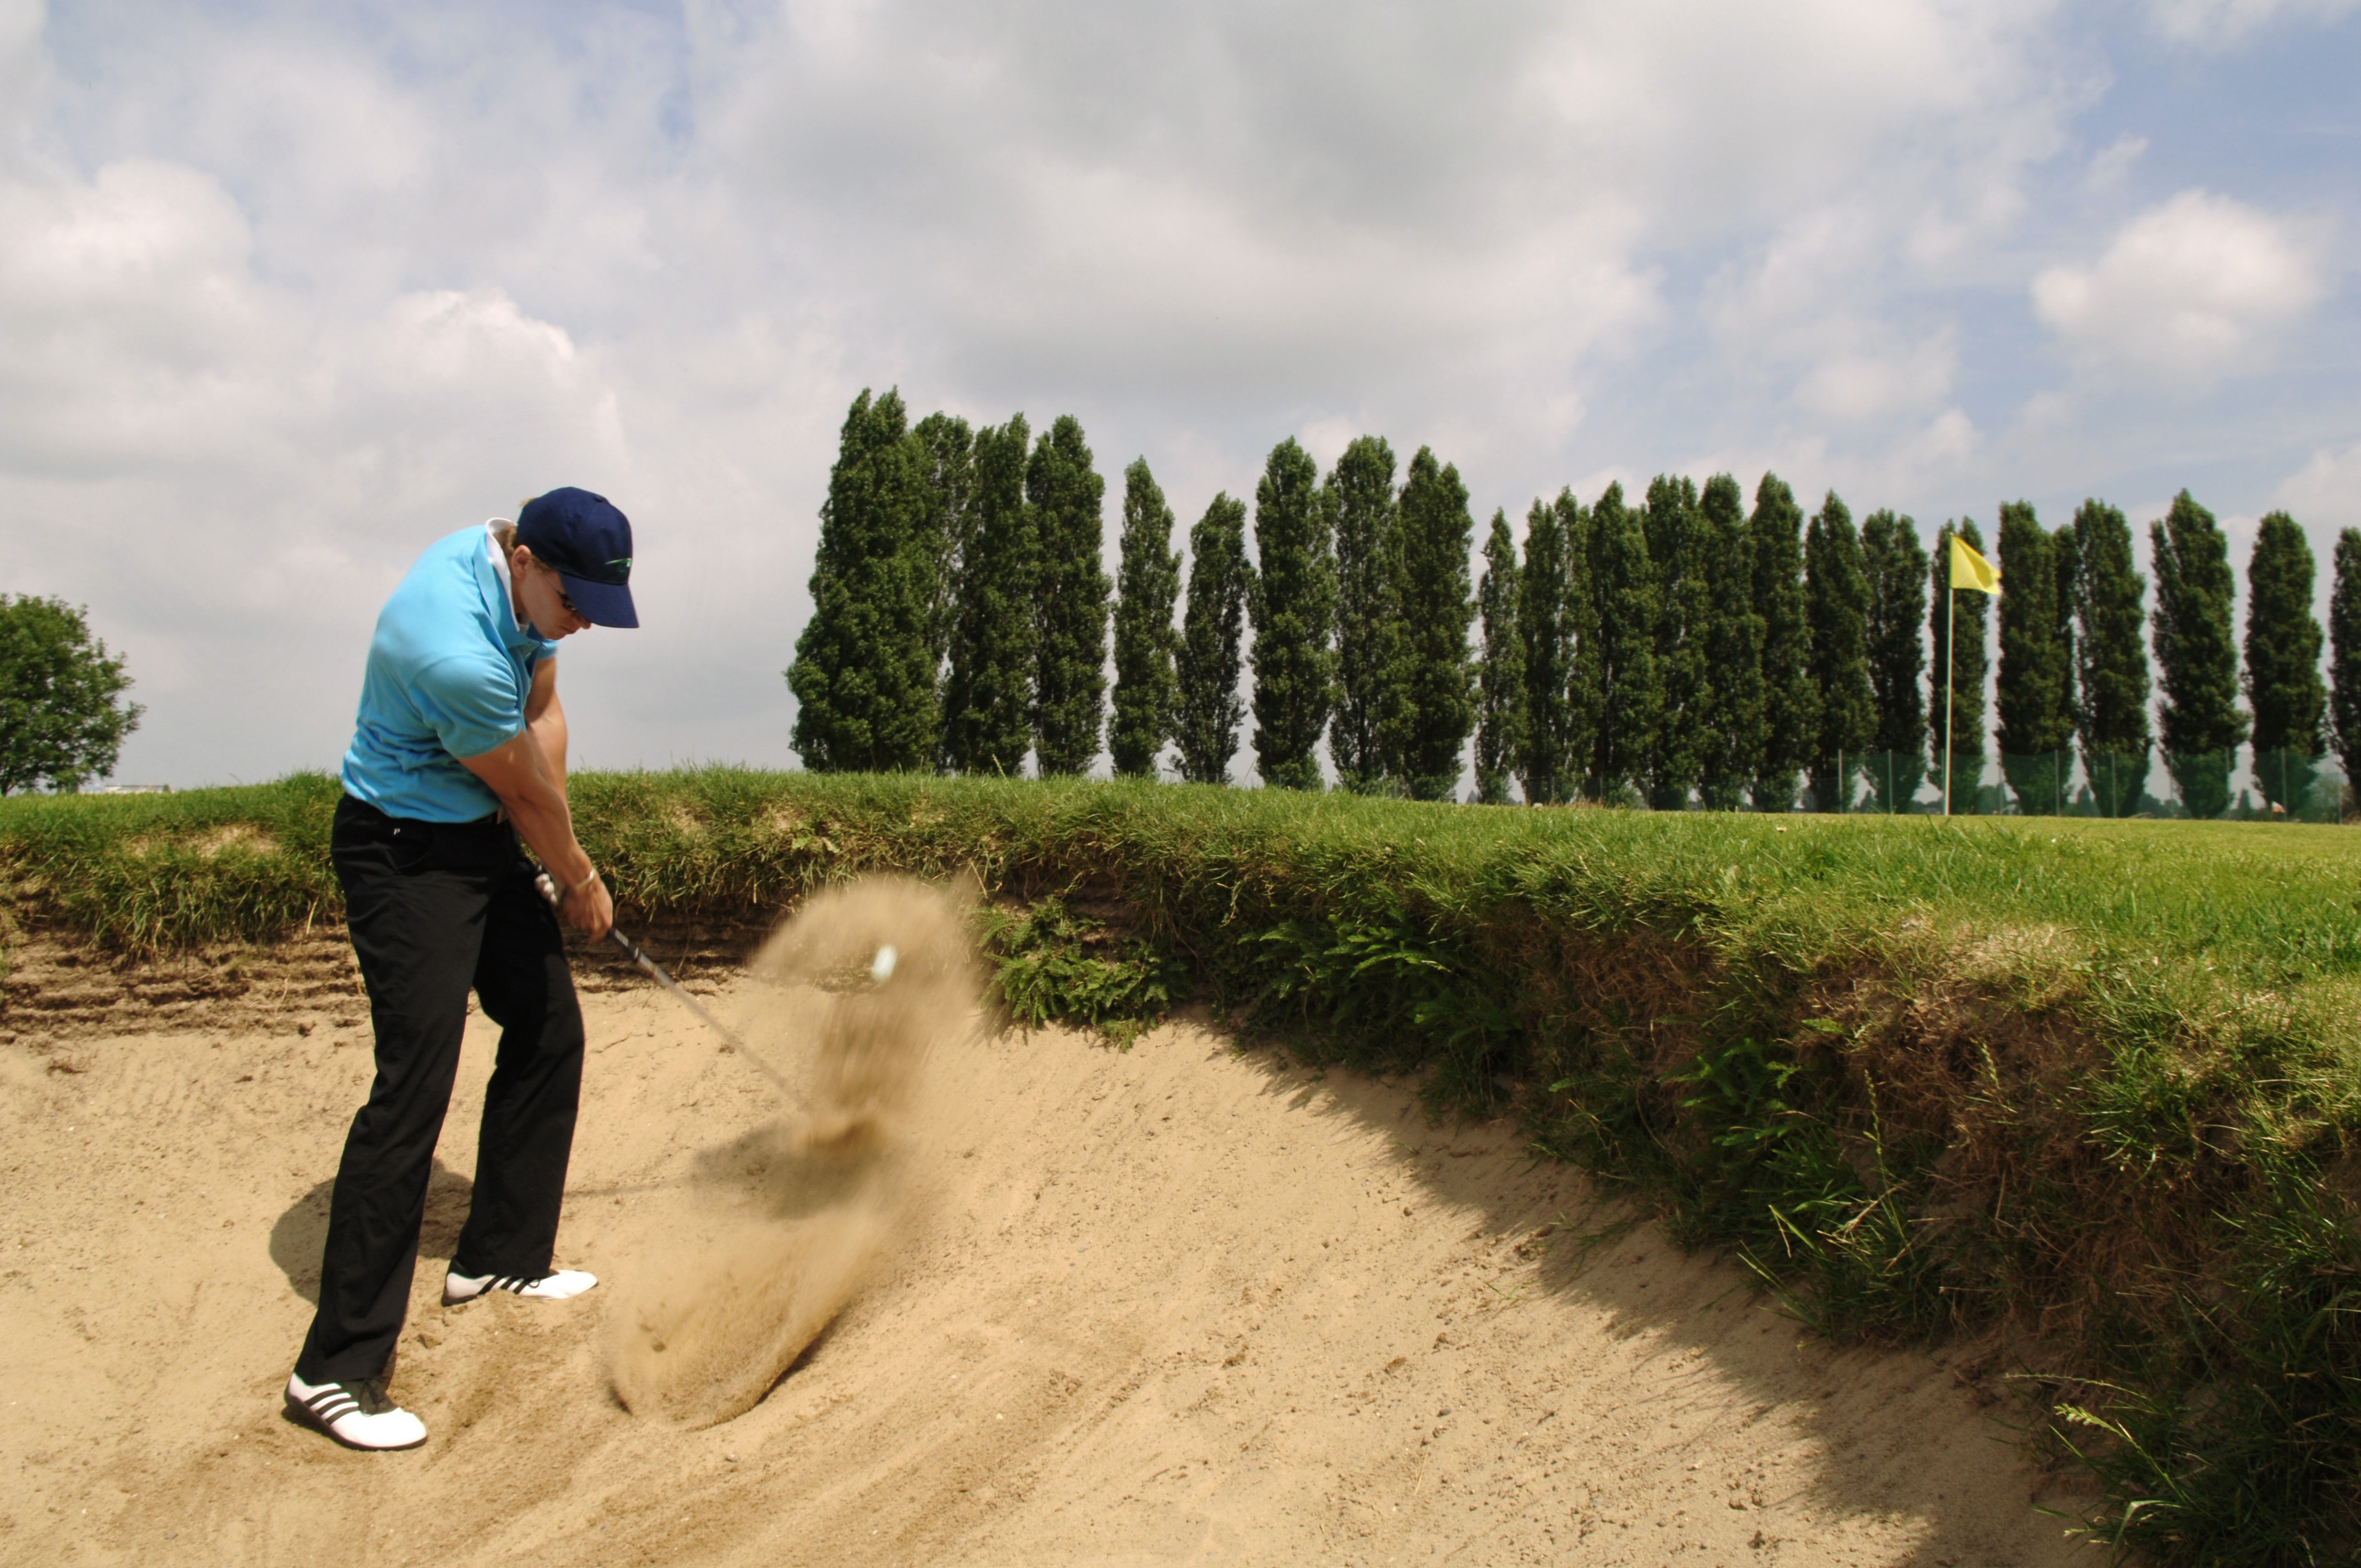
man, tree, grass, sand, walking, sport, recreation, soil, agriculture, golf, golf course, sports, tee, bunker, golf clubs, outdoor recreation